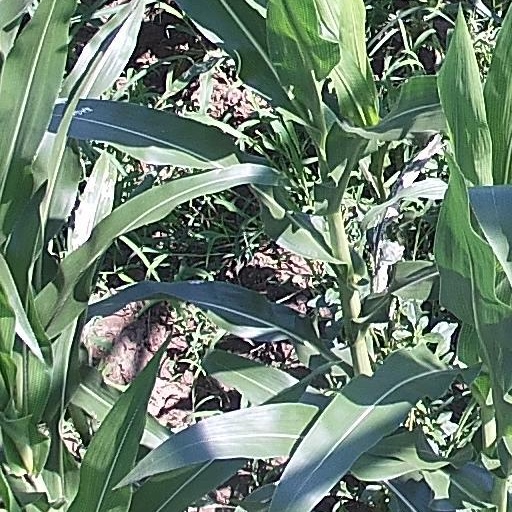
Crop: maize; corn